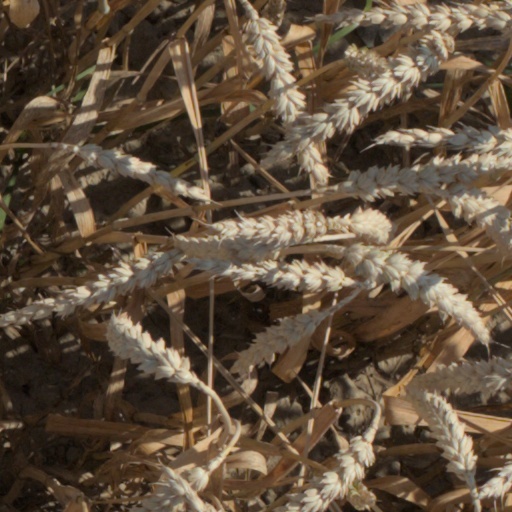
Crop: wheat